Lichtenstein Castle (Graubünden)

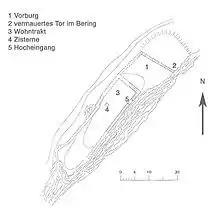
Castle site

The castle is built on the top of a narrow hill near Haldenstein with steep cliffs on two sides. North-east of the castle was a ditch that protected the outer wall. The outer wall encloses a rough square courtyard. The original gate in the outer wall was sealed up at some point and the location of the new gate is unknown. A three-story living quarters building was built on the highest point of the hilltop. It is an elongated rectangle with a door on the south-east side. As that door opens out onto a cliff, a wooden platform probably connected the door to the courtyard. A vertical joint in the walls of the residence indicates that it was expanded at least once. A large cistern in the living quarters held water for the castle.